Music of Spain

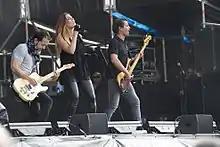
La Oreja de Van Gogh have sold more than 8 million albums worldwide since their debut.

The 1980s ushered in a transformative era with "La Movida Madrileña", a countercultural movement centered in Madrid. This period was pivotal for Spain's pop music scene, fostering a spirit of experimentation and creativity across diverse genres such as electronica, Euro disco, rock, punk, and hip-hop. Spanish pop music began to carve out its own distinctive identity, moving beyond emulation of Anglo-American trends to embrace originality and diversity. La Movida not only revitalized artistic expression but also catalyzed the industry's growth, setting the stage for Spain's emergence as a powerhouse in global music. Female artists such as Alaska (of Alaska y los Pegamoides and later Fangoria) and Martirio emerged as influential figures, challenging traditional gender roles and exploring new sounds and styles.